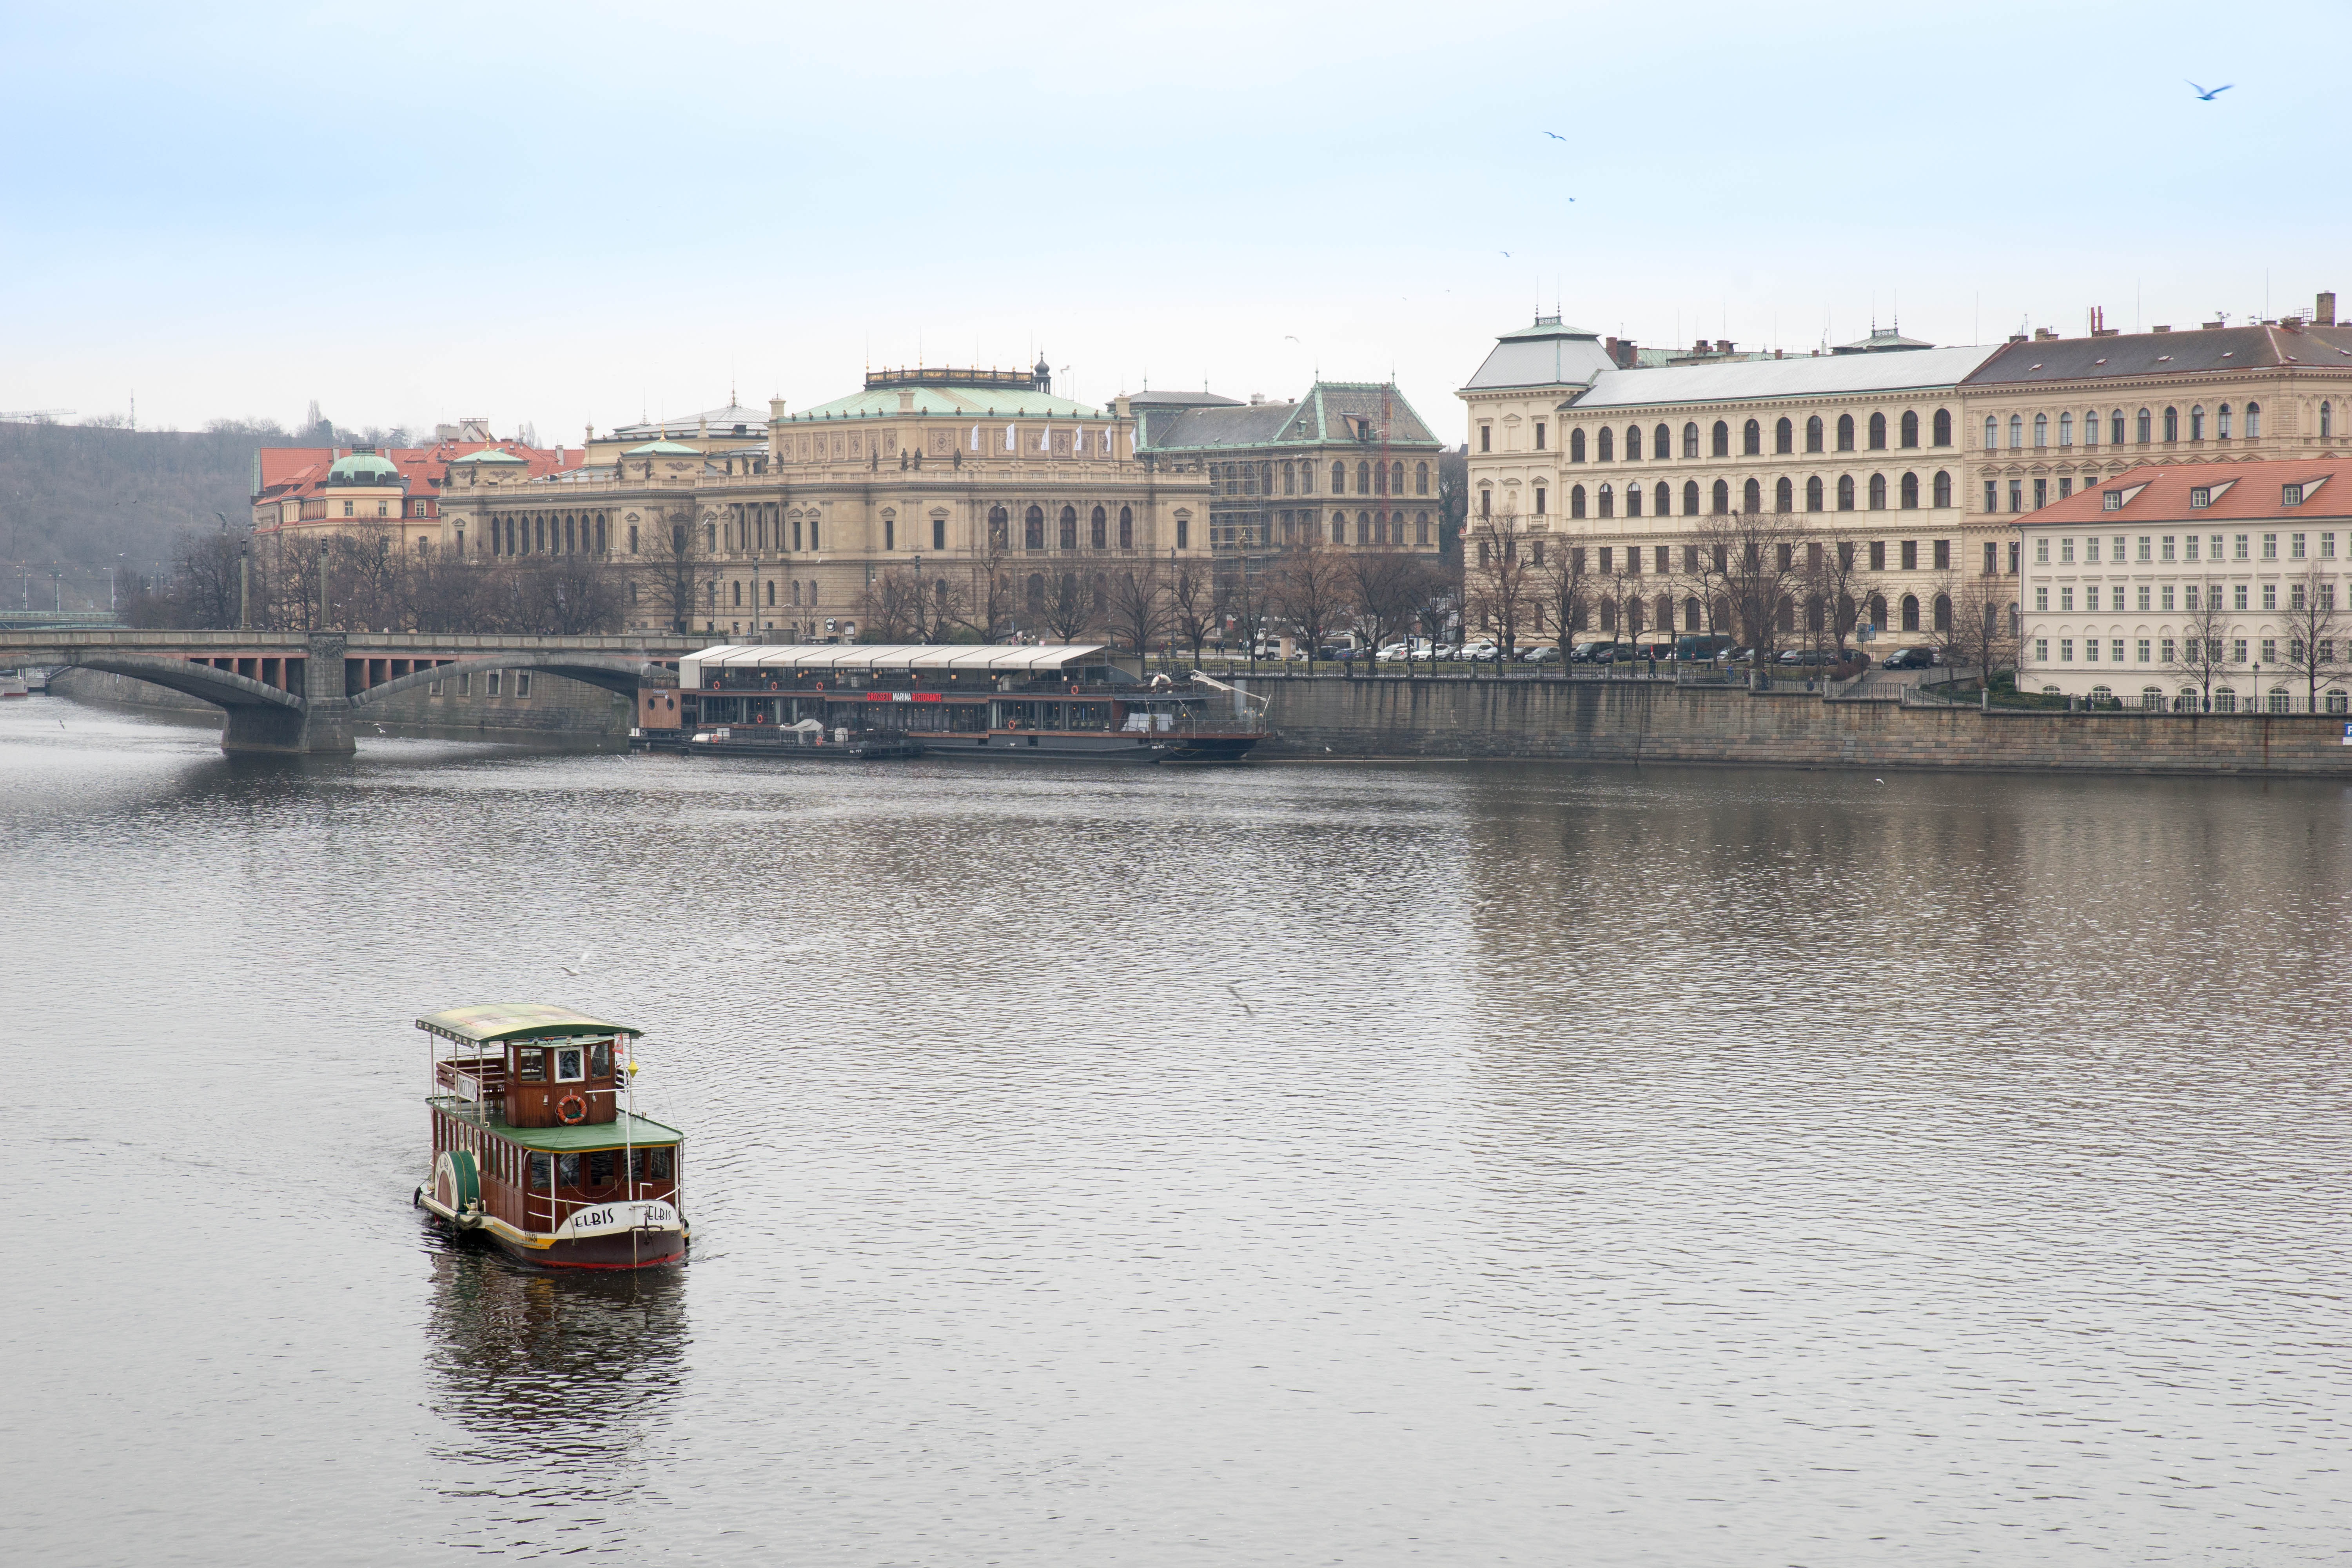
water, boat, bridge, river, canal, reflection, vehicle, harbor, prague, waterway, channel, charles bridge